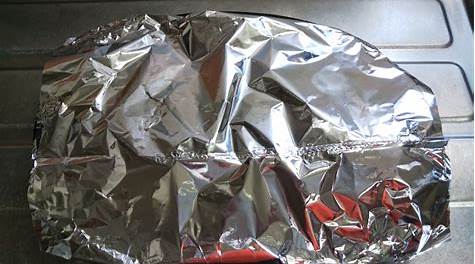
Label: metal